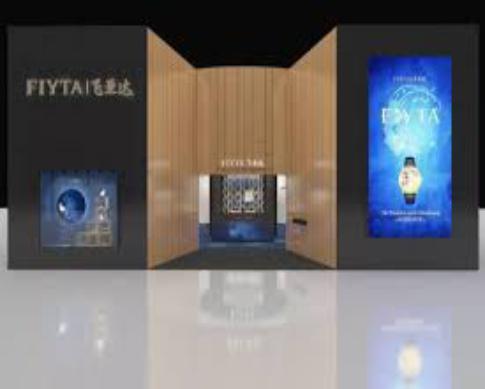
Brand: fiyta
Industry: Electronic